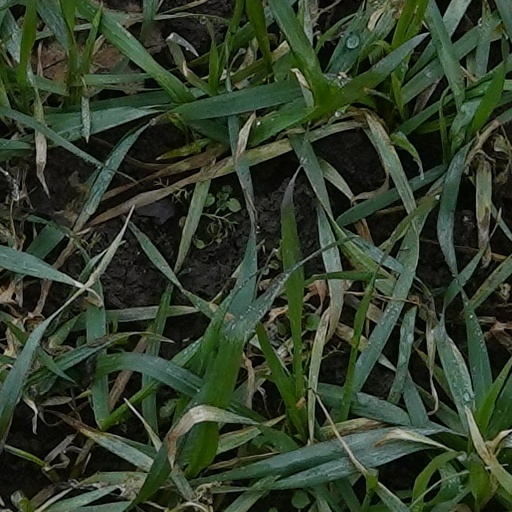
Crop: wheat